Żejtun Batteries

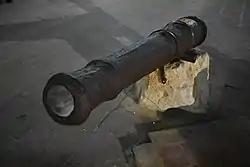
A cannon used by one of the batteries

The Żejtun Batteries were a series of artillery batteries in Żejtun, Malta, built by Maltese insurgents during the French blockade of 1798–1800. They were part of a chain of batteries, redoubts and entrenchments encircling the French positions in Marsamxett and the Grand Harbour.